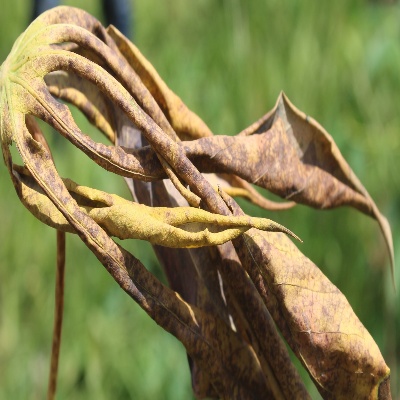
Crop: Cassava
Condition: bacterial blight